Tourist attractions in Kolkata

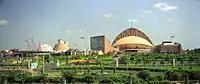
Science City

Birla Industrial & Technological Museum on Gurusaday Dutta Road, was inaugurated in 1959 as the first popular science museum in Asia. Modelled on the Deutsches Museum, it has interactive popular science exhibits and a significant collection of historical industrial holdings in India. Its collection of old gramophones, sound recorders, telephones, steam engines, road rollers, and other industrial machinery of the period 1880–1950 is very significant. The museum sports a vintage model of the Rolls-Royce Phantom I make. It also actively organizes summer camps, awareness programs, and astronomy observations for school children.